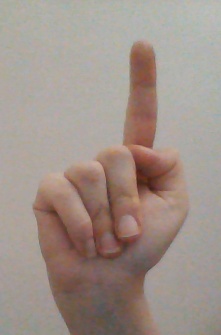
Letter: bb